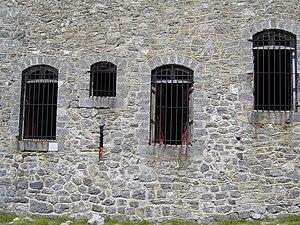
Le mur défensif de la batterie de Viraysse (3)
La batterie de Viraysse, appelée aussi batterie de la Tête de Viraysse, est un ouvrage fortifié alpin, faisant partie de la place forte de Tournoux, situé à l'est de la commune de Larche, se situant à 2 772 mètres d'altitude, dans le département des Alpes-de-Haute-Provence.